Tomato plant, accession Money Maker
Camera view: tilt-top (135 deg); turntable rotation: 210 degrees
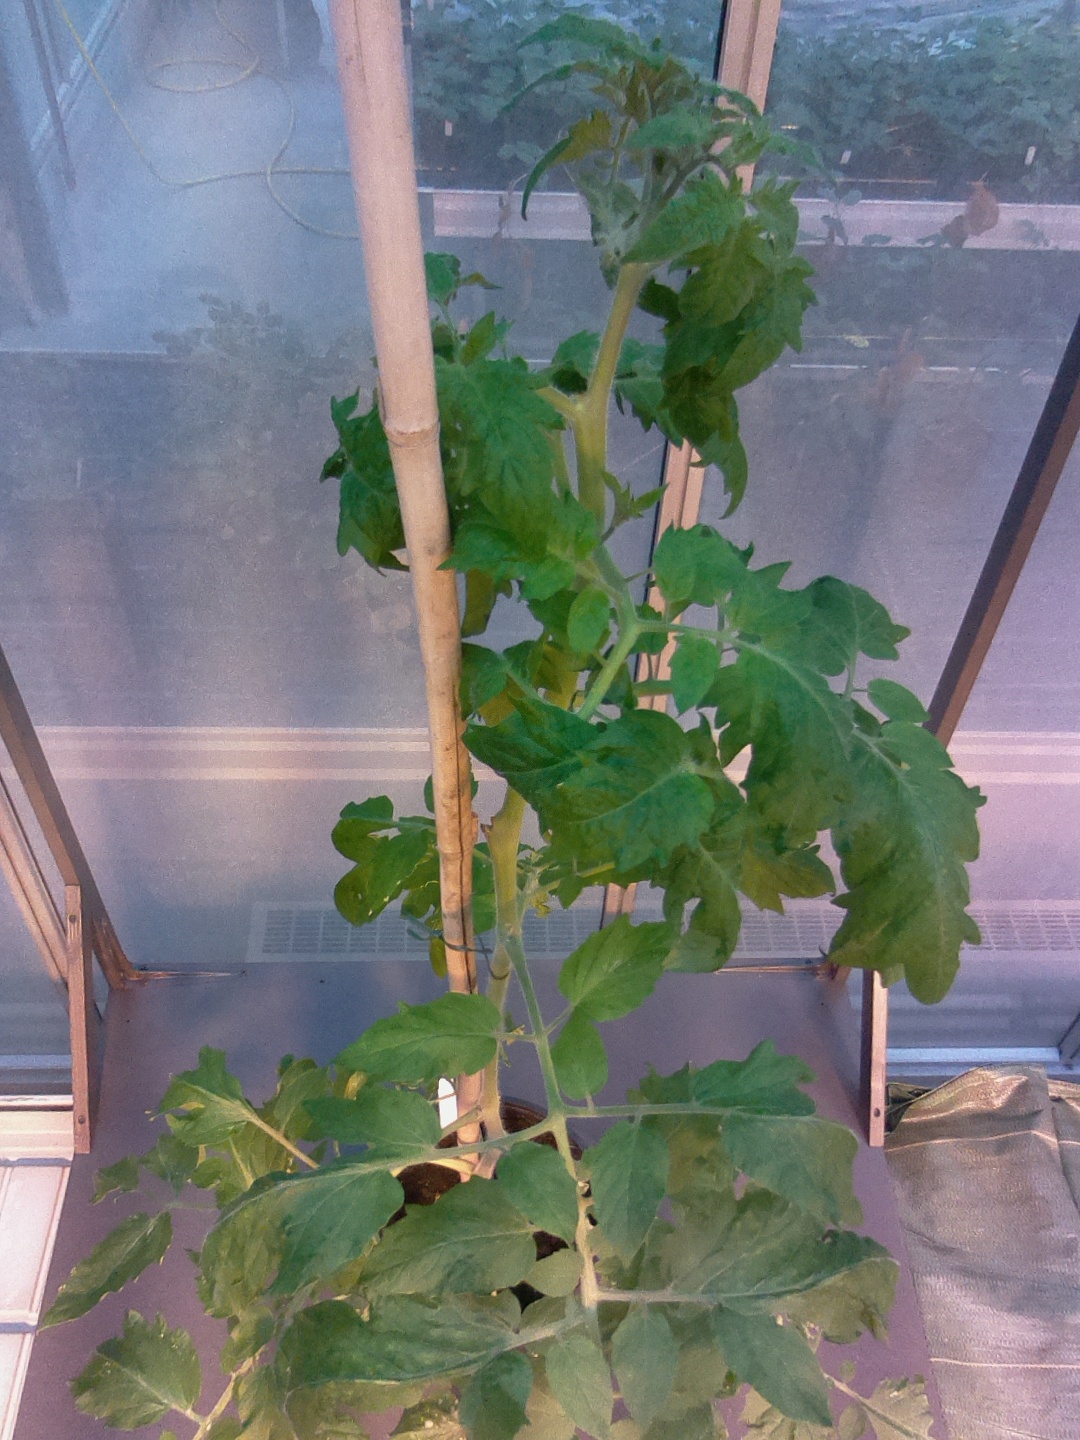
BBCH growth stage 55: 5 inflorescences visible